Lakers–Clippers rivalry

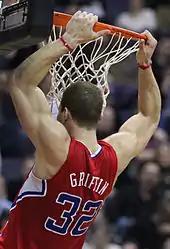
Blake Griffin's highlight plays renewed interest in the Clippers.

Starting with the 2010–11 season, Blake Griffin, with his highlight reel plays, helped draw interest in the Clippers. A turning point in the rivalry occurred before the following season, when the Lakers thought they had acquired Chris Paul in a trade from the New Orleans Hornets, but commissioner David Stern vetoed the trade and Paul was instead traded to the Clippers. Prior to Paul's arrival, the Clippers had the worst overall winning percentage in the NBA (.349) since they moved to Los Angeles, while the Lakers during that same period had the best (.659).